Caroline Glick

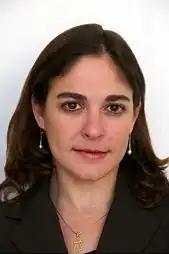
Glick in 2009

Caroline B. Glick (born 1969) is an Israeli-American conservative journalist and author who lives in Efrat, in Gush Etzion. She writes for "Israel Hayom", "Breitbart News", "The Jerusalem Post", "Jewish News Syndicate" and "Maariv". She is an adjunct senior fellow for Middle Eastern Affairs at the Washington, D.C.–based Center for Security Policy, and directs the Israeli Security Project at the David Horowitz Freedom Center. In 2019, she was a candidate on the Israeli political party New Right's list for the Knesset.